2016 Spanish general election

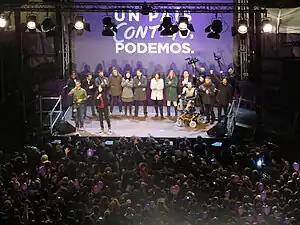
Podemos' election night celebration on 20 December 2015.

The 2015 Spanish general election resulted in the most fragmented Congress of Deputies in recent times. This raised the possibility that, for the first time since the Spanish transition to democracy, parliamentary deadlock over the investiture of a prime minister would require a new election to be held. According to Article 99.5 of the Spanish Constitution, "if within a period of two months from the first investiture vote no candidate has obtained the confidence of Congress, the King shall dissolve both chambers and call a new election, with the endorsement of the president of the Congress of Deputies."